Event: Nepal Earthquake
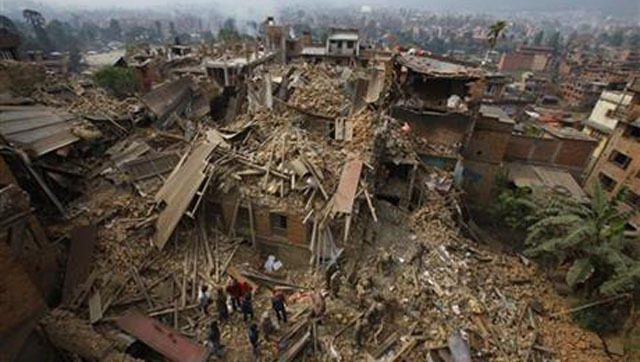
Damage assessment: damage